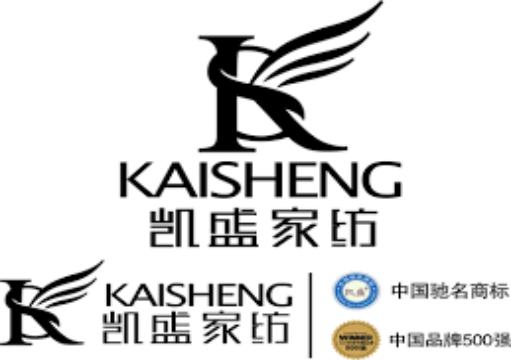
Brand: KAISHENG
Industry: Necessities